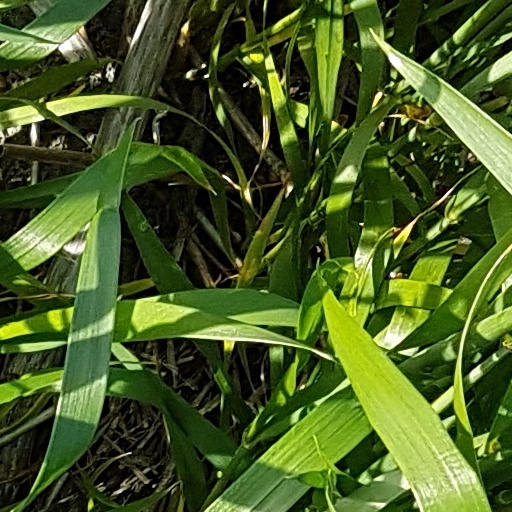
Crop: wheat